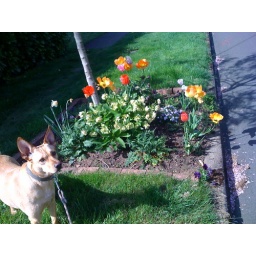
Lucy in the grass with flowers